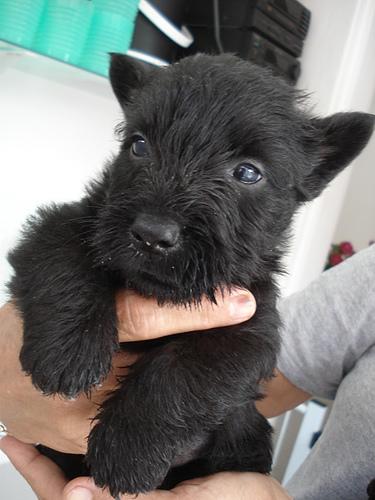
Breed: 206-n000037-Scotch_terrier